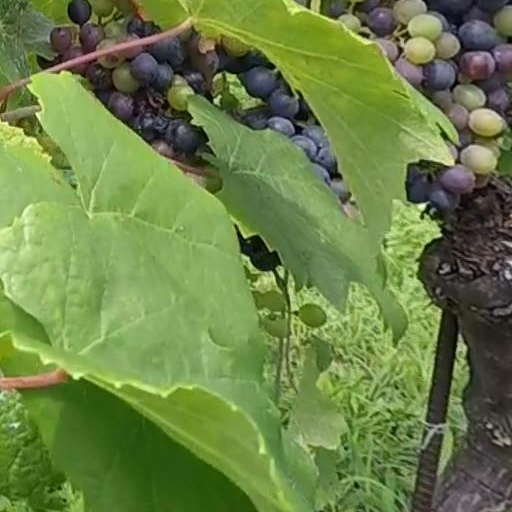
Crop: grape